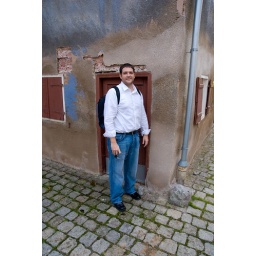
A tiny little door that was on a house in Nordlingen